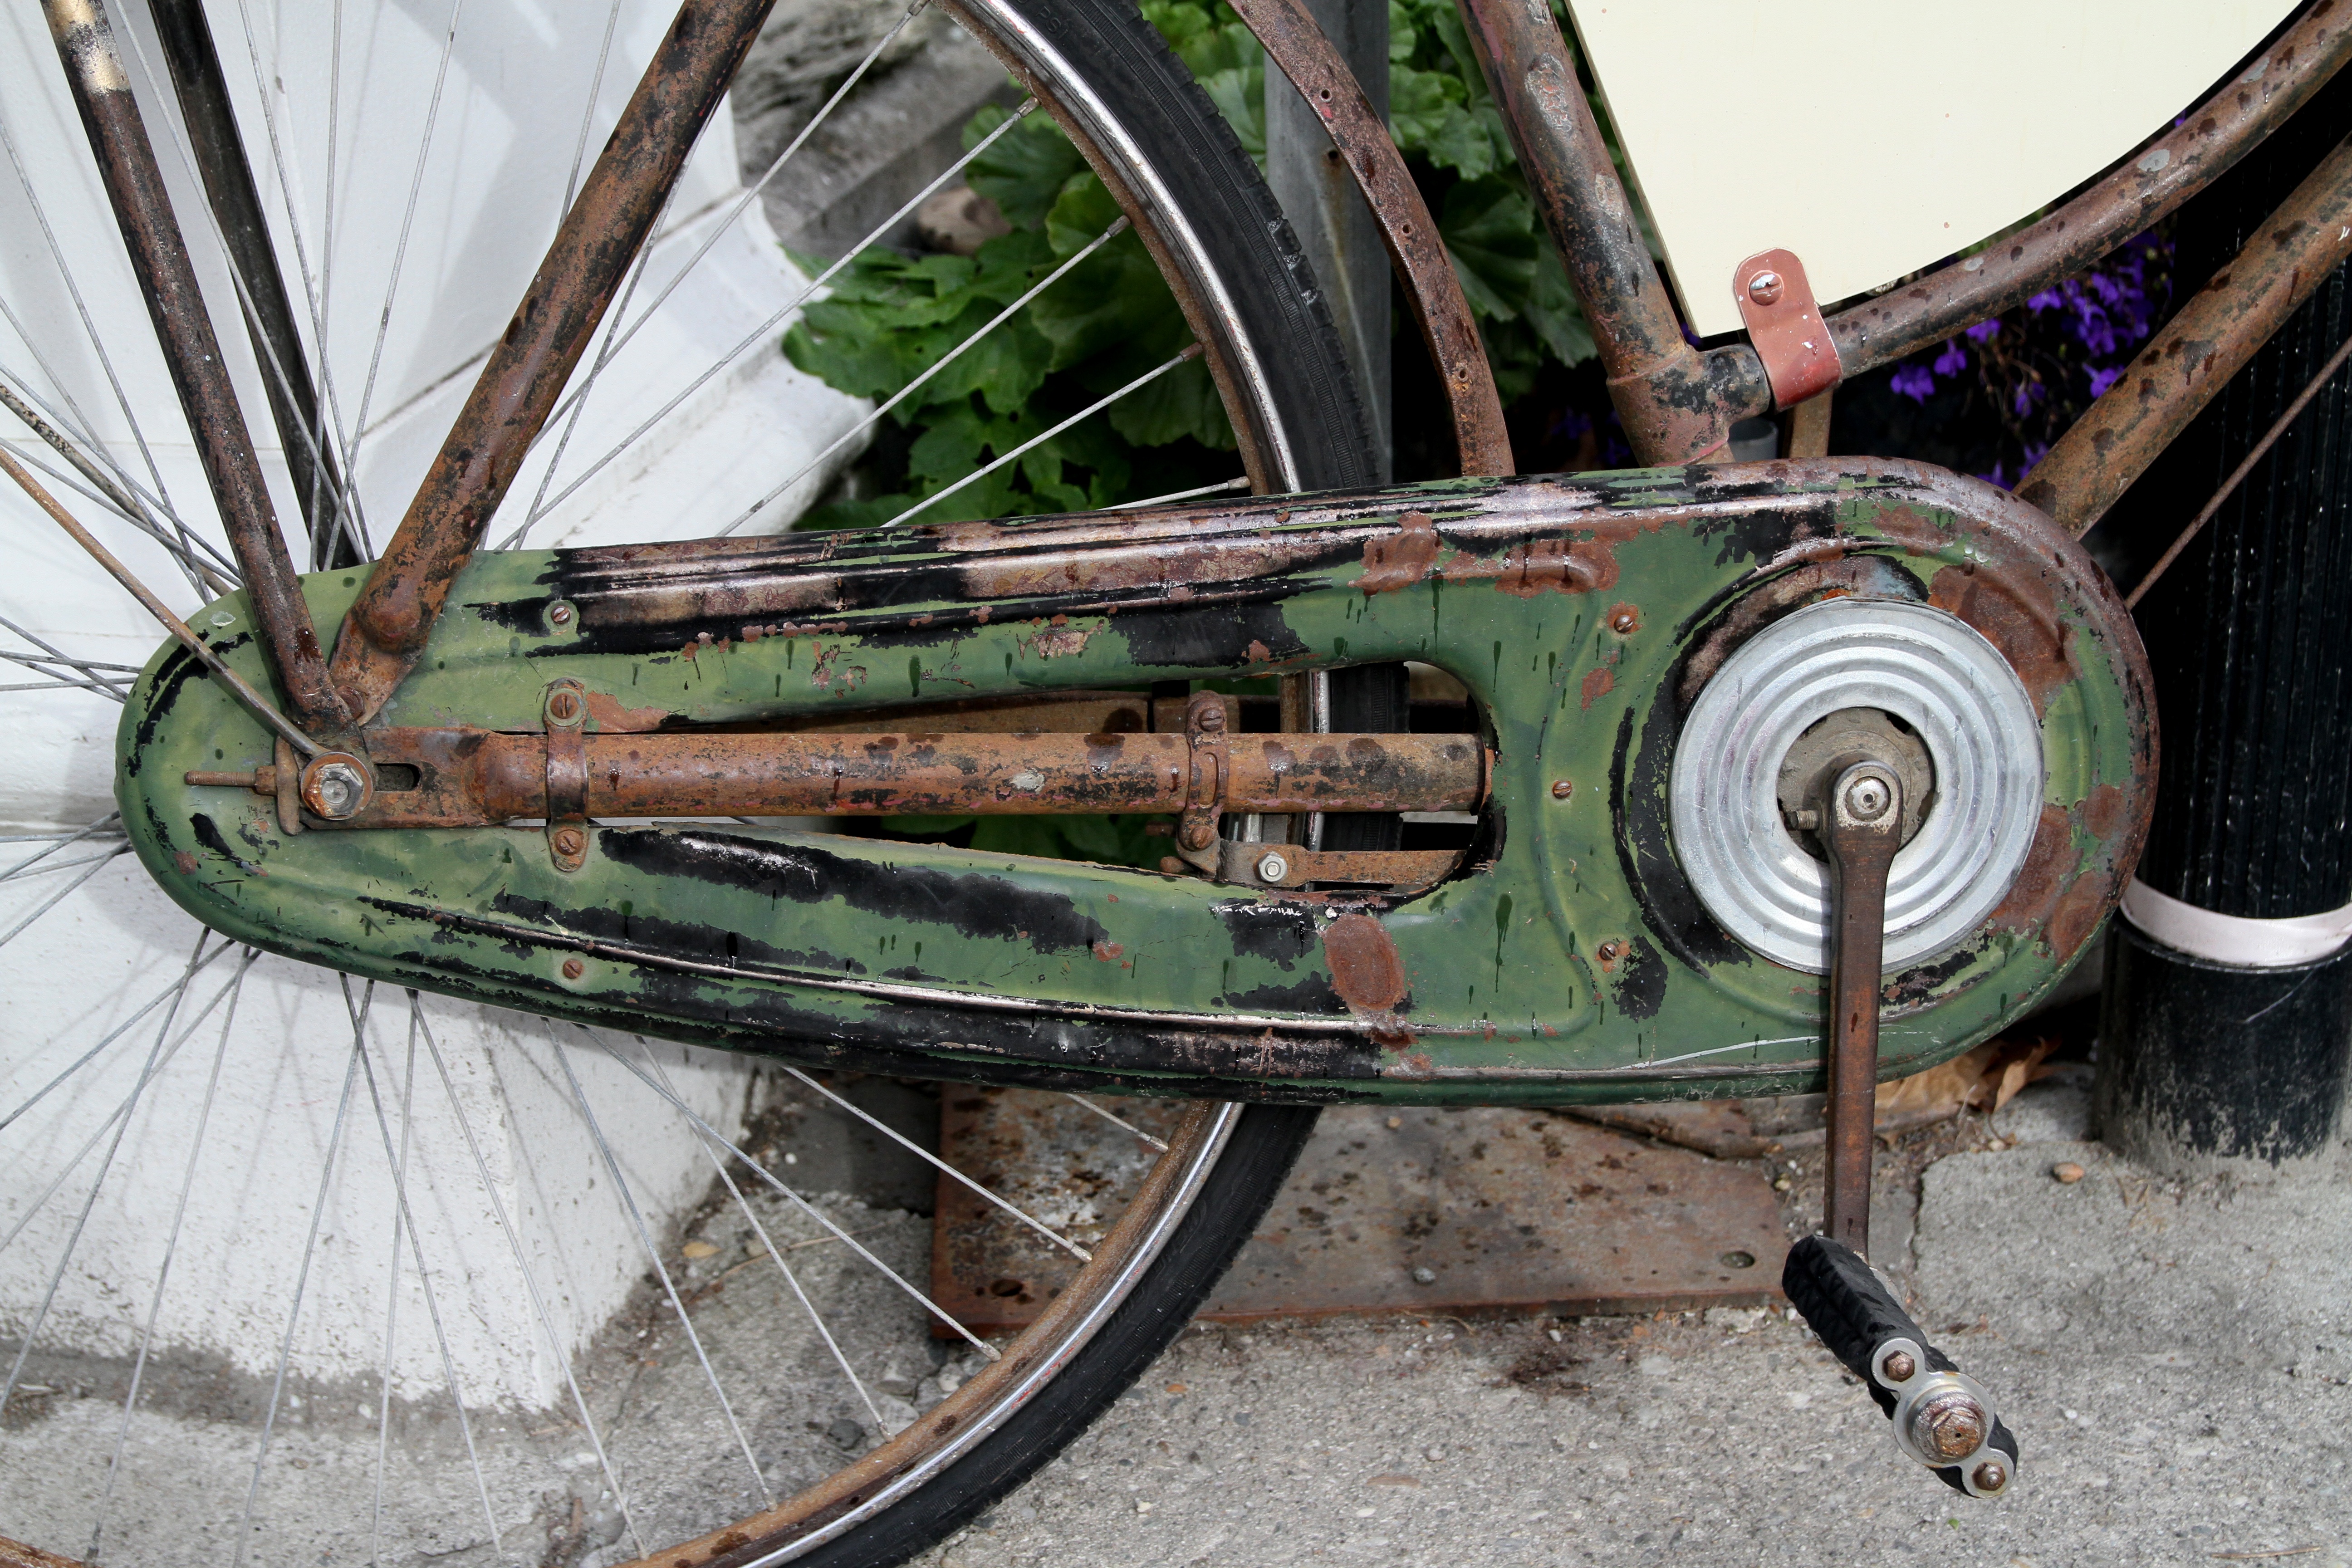
wood, wheel, cart, bicycle, vehicle, sports equipment, mountain bike, cannon, land vehicle, aircraft engine